National road 43 (Poland)

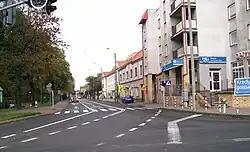
National road 43 in Wieluń

National road 43 is a national road in Poland. It runs through Lódź, Opole and Silesian, and is in length. The highway connects Wieluń with Częstochowa. The road runs concurrent with national road 42 between Rudniki and Jaworzno for approximately 4 km, and has a short concurrency with national road 46 in Częstochowa.